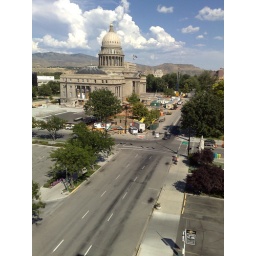
The building is modelled on the US Capitol building in Washington DC... taken from the roof of the Paragon Entertainment building.